Battle of Masan

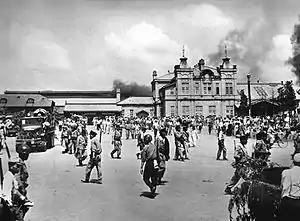
US forces retreat during the Battle of Taejon

The 24th Infantry Division was the first US unit sent into Korea with the mission to take the initial "shock" of KPA advances, delaying much larger KPA units to buy time to allow reinforcements to arrive. The division was alone for several weeks as it attempted to delay the KPA, making time for the 1st Cavalry and the 7th and 25th Infantry Divisions, along with other Eighth United States Army supporting units, to move into position. Advance elements of the 24th Infantry Division were badly defeated in the Battle of Osan on July 5, the first encounter with KPA forces. For the first month after that defeat, the 24th Infantry Division was repeatedly defeated and forced south by superior KPA numbers and equipment in engagements around Chochiwon, Chonan, and Pyongtaek. The division made a final stand in the Battle of Taejon, where it was nearly destroyed, but delayed KPA forces until July 20. By that time, the Eighth Army's force of combat troops were roughly equal to KPA forces attacking the region, with new UN units arriving every day.